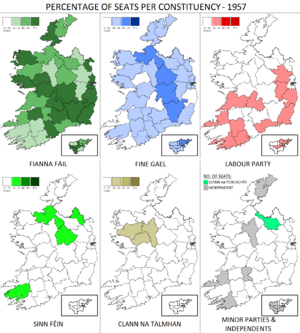
L’élection générale irlandaise de 1957 s'est tenue le 5 mars 1957. 146 des 147 députés sont élus et siègent au Dáil Éireann.